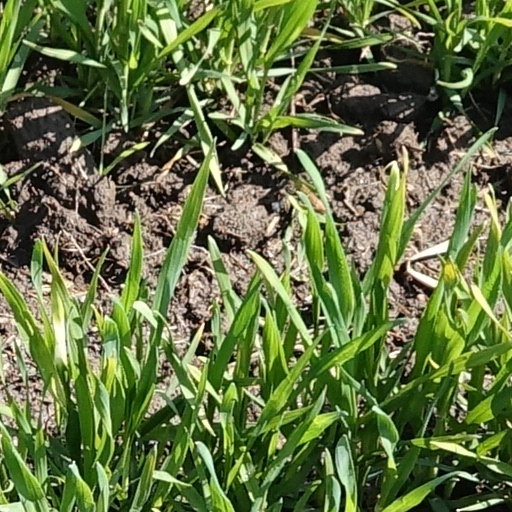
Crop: wheat